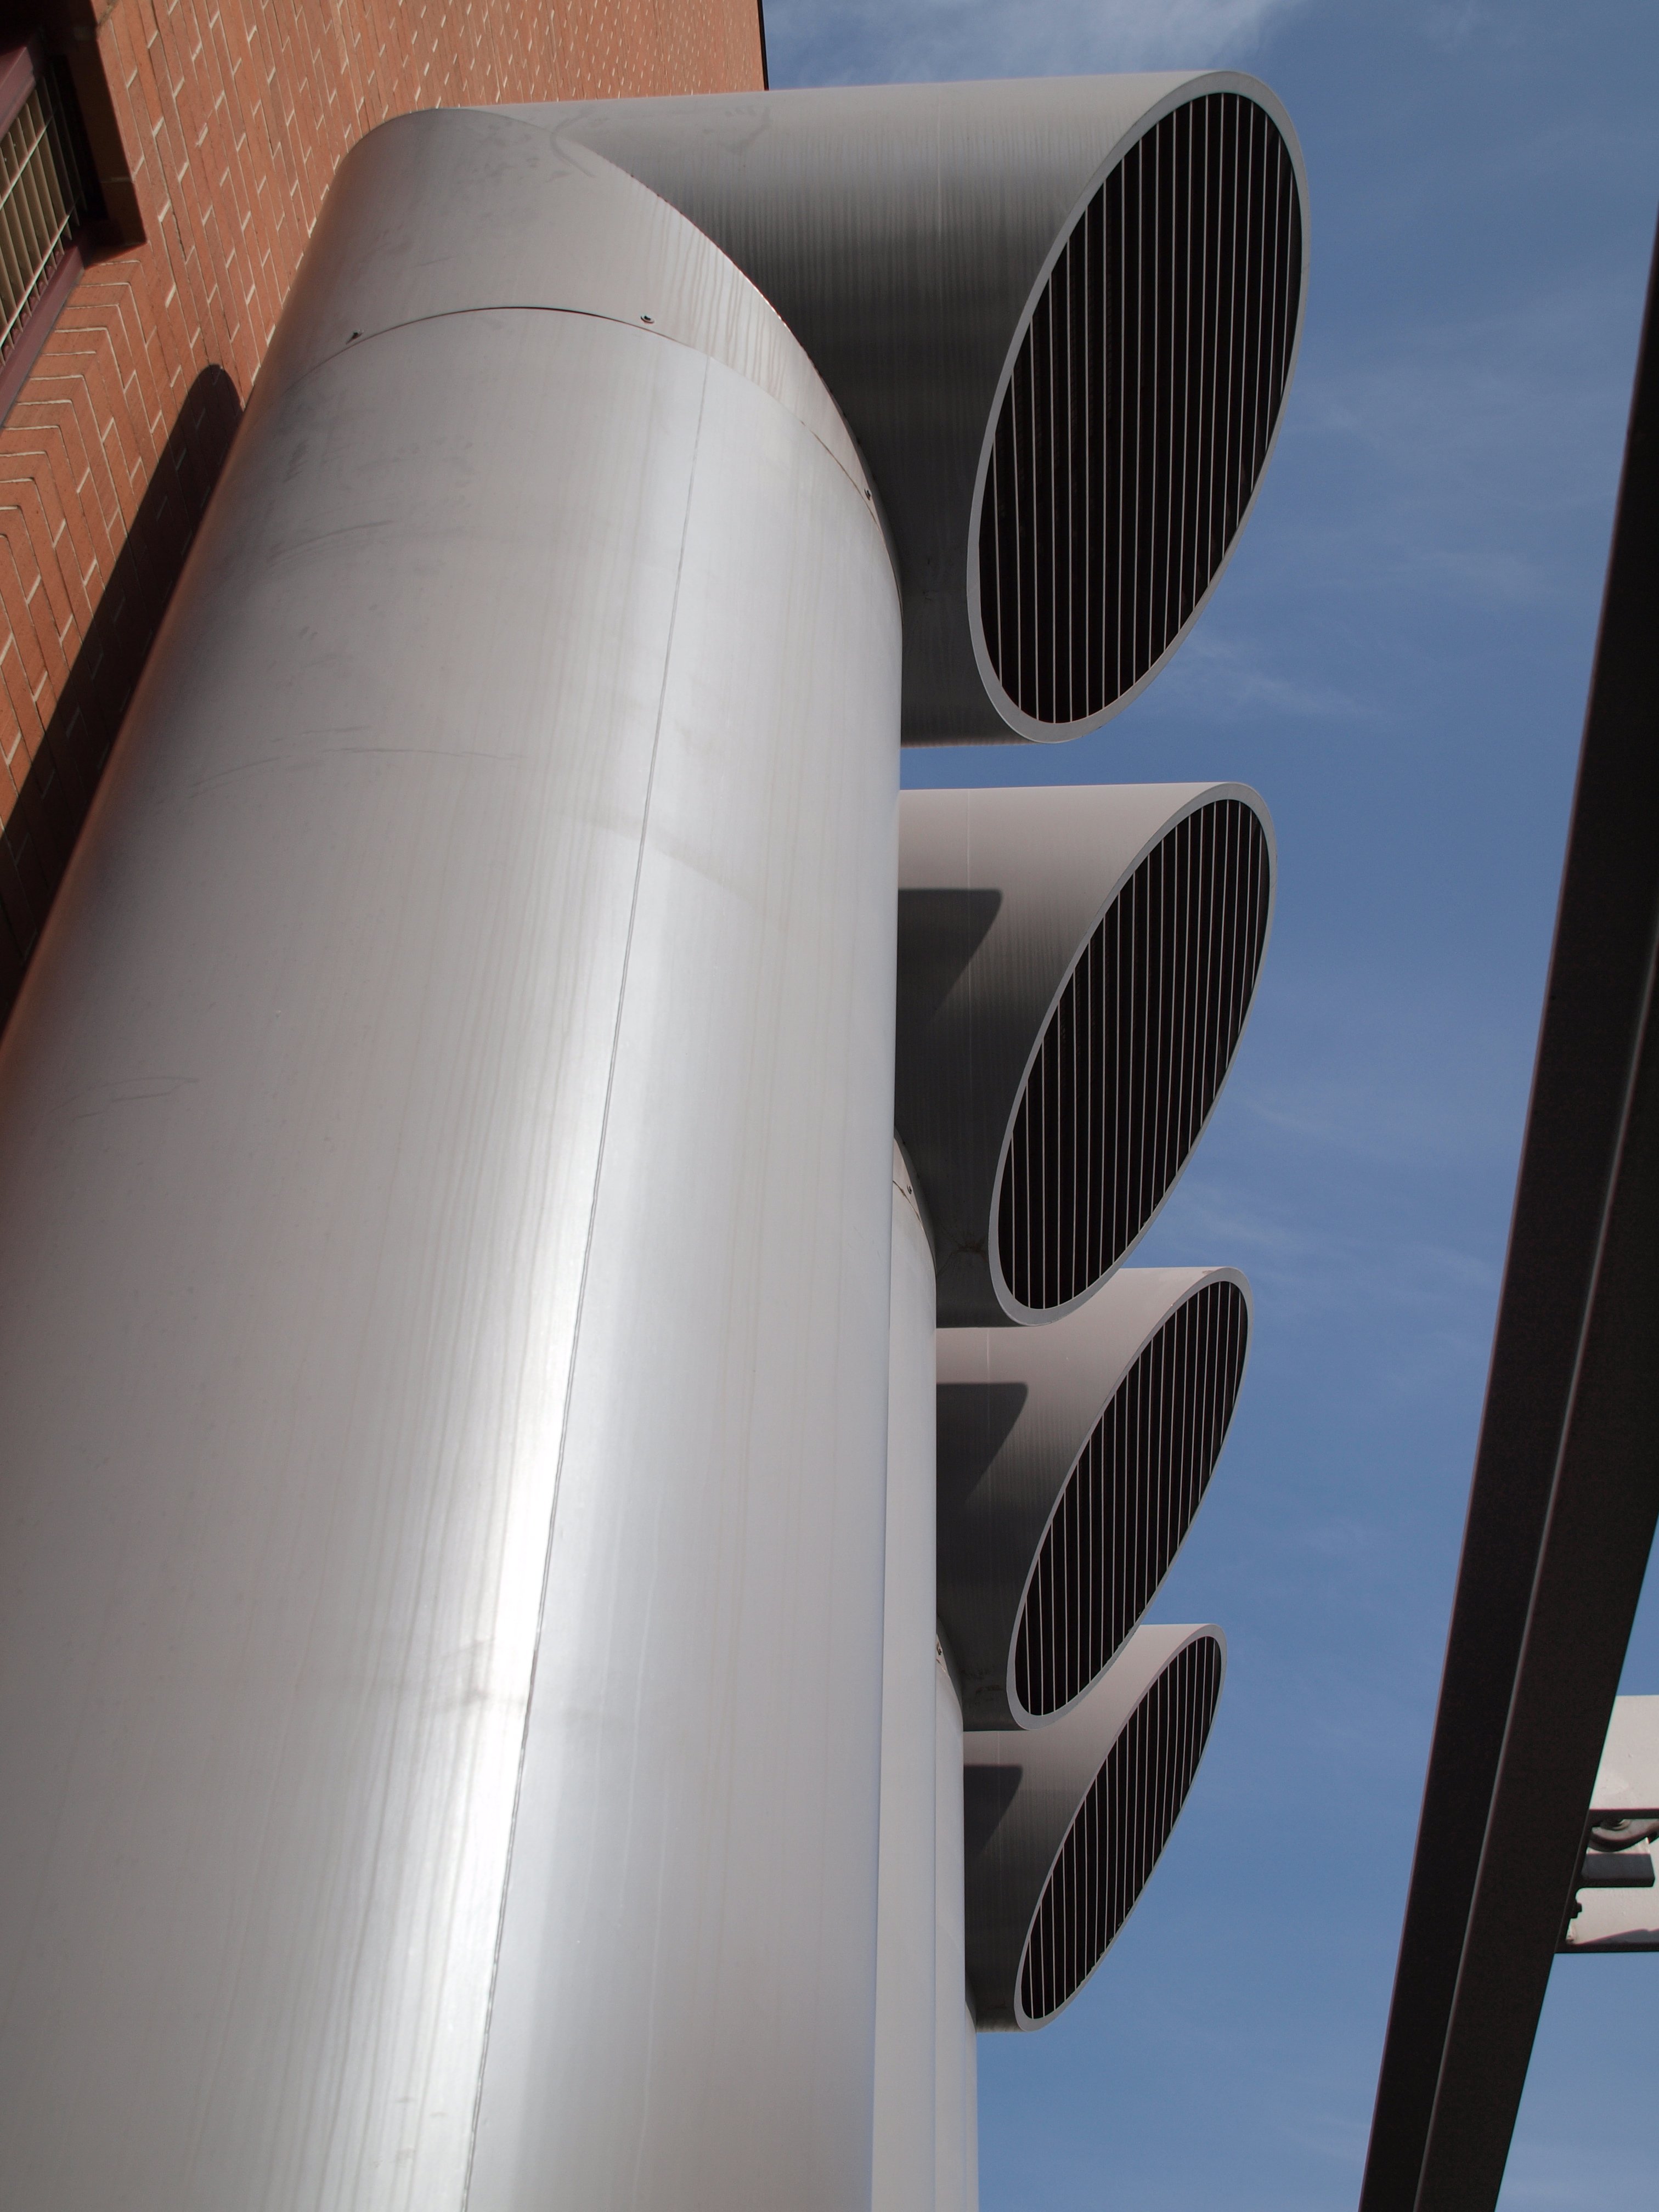
wing, technology, airplane, aircraft, vehicle, aviation, flight, fireplace, industry, shape, atmosphere of earth, aircraft engine, oerlikon